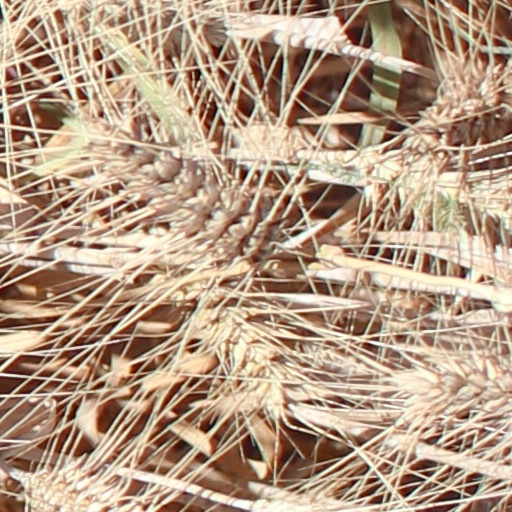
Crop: wheat